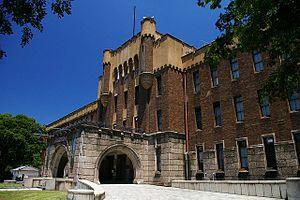
La 4ᵉ division est une unité d'infanterie de l'armée impériale japonaise. Son nom de code est Division Yodo.
Le Parc du Château d'Osaka est un parc urbain public et un site historique situé à Osaka-Jō à Chūō-ku, Osaka, au Japon. Il se trouve au sud de la rivière Ōkawa et occupe une grande superficie au centre de la ville d'Osaka. Ce parc est le deuxième plus grand parc de la ville.